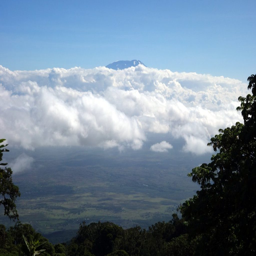
through the trees we caught frequently glimpses rising like an island above the clouds